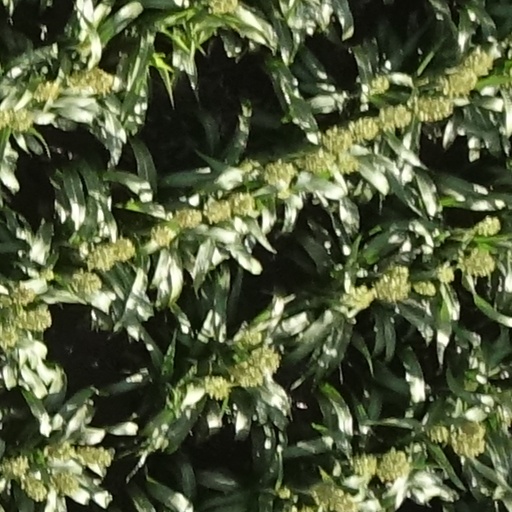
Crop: sorghum